Glide Memorial Church

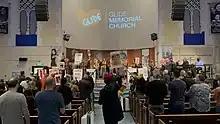
2023 Martin Luther King Jr Day Celebration at Glide Memorial Church

Senior Pastor, the Rev. Karen Oliveto left Glide after being elected bishop in July 2016. Bishop Warner H. Brown, Jr. served as Interim Senior Pastor for the following year.